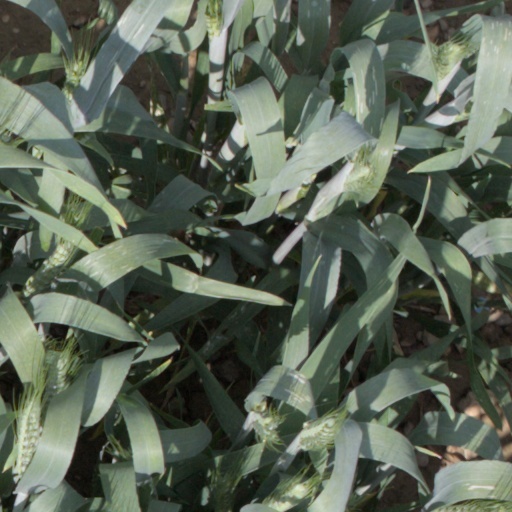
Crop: wheat